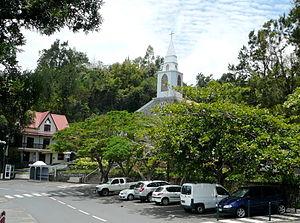
Cette liste des églises de La Réunion recense les églises catholiques romaines de l'île de La Réunion, département d'outre-mer français dans le sud-ouest de l'océan Indien.
La Montagne est un lieu-dit occupant l'ouest de la commune de Saint-Denis, sur l'île de La Réunion, département d'outre-mer français de l'océan Indien. Sa population est d'environ 12 000 habitants, et sa superficie représente le tiers de la surface communale dionysienne.